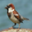
Label: bird